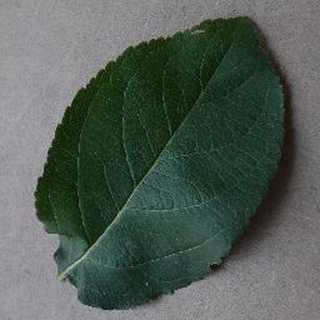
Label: healthy_apple